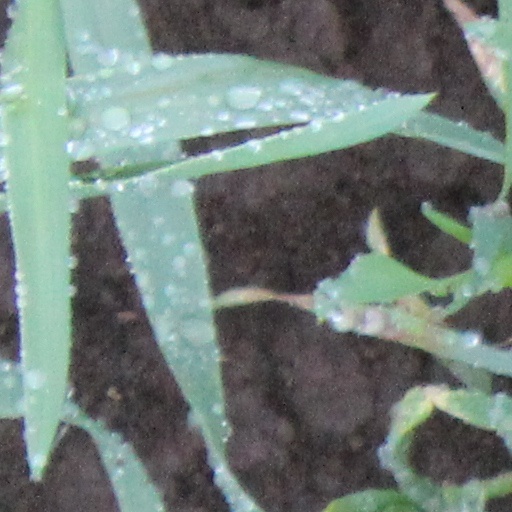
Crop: wheat